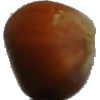
Label: nut_forest